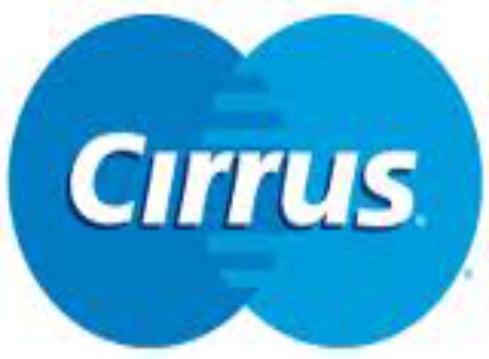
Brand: Cirrus
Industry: Electronic